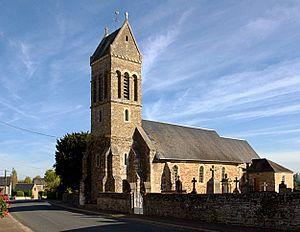
L'église de Feuguerolles-sur-Seulles, communes de Anctoville, calvados.